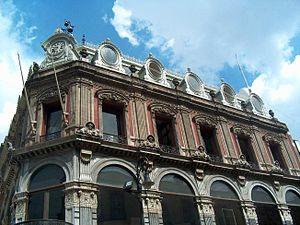
Mexico, est une entité fédérative et la capitale du Mexique.